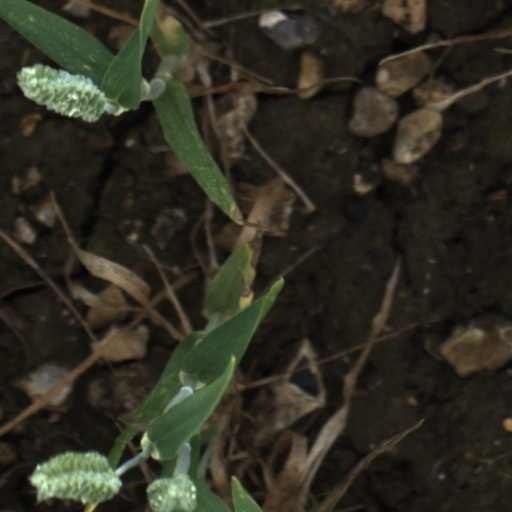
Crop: wheat